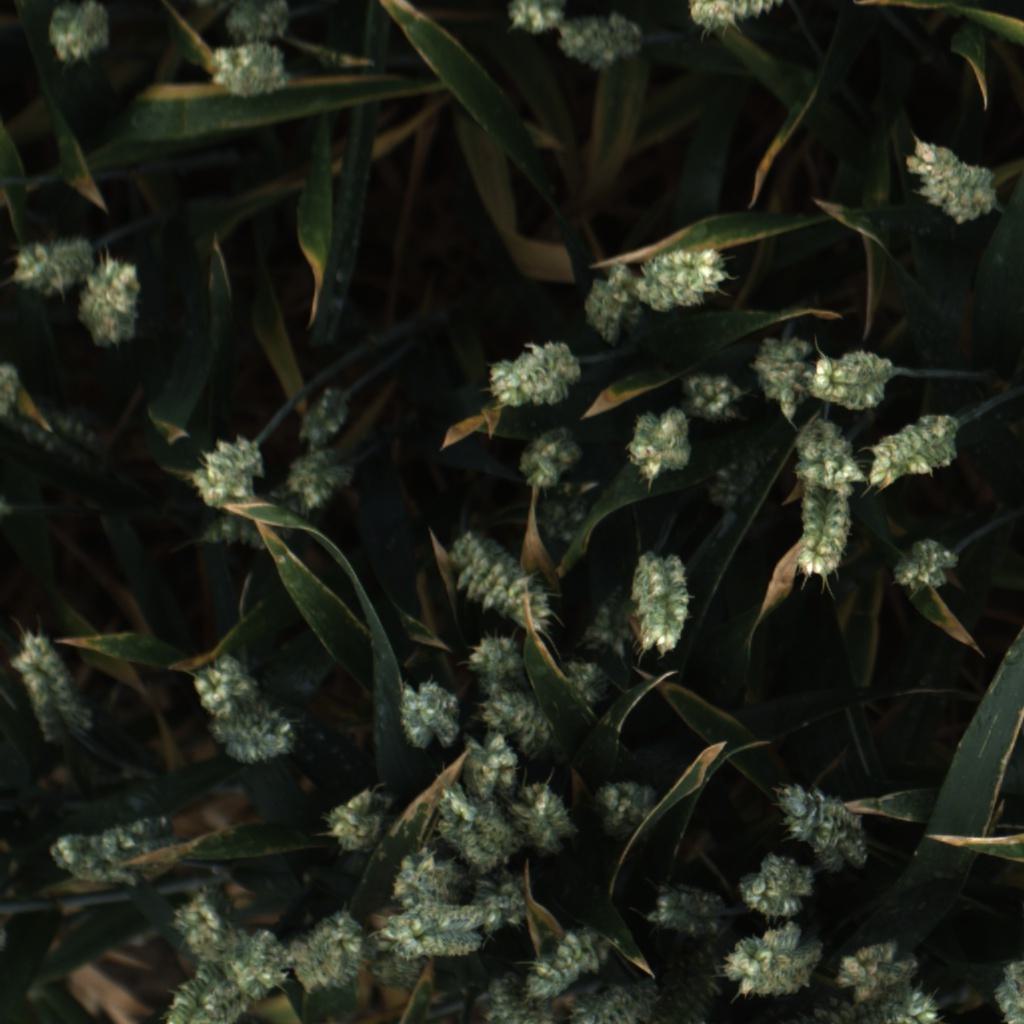
Country: UK
Location: Rothamsted
Wheat development stage: Filling - Ripening